Bakossi Forest Reserve

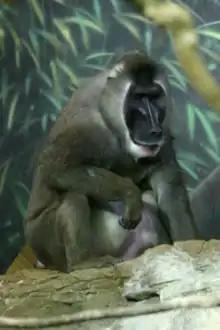
Drill in Lincoln Park Zoo.

The Bakossi Forest Reserve is a reserve within the Bakossi Mountains in Cameroon, home to many rare species of plants, animals and birds.